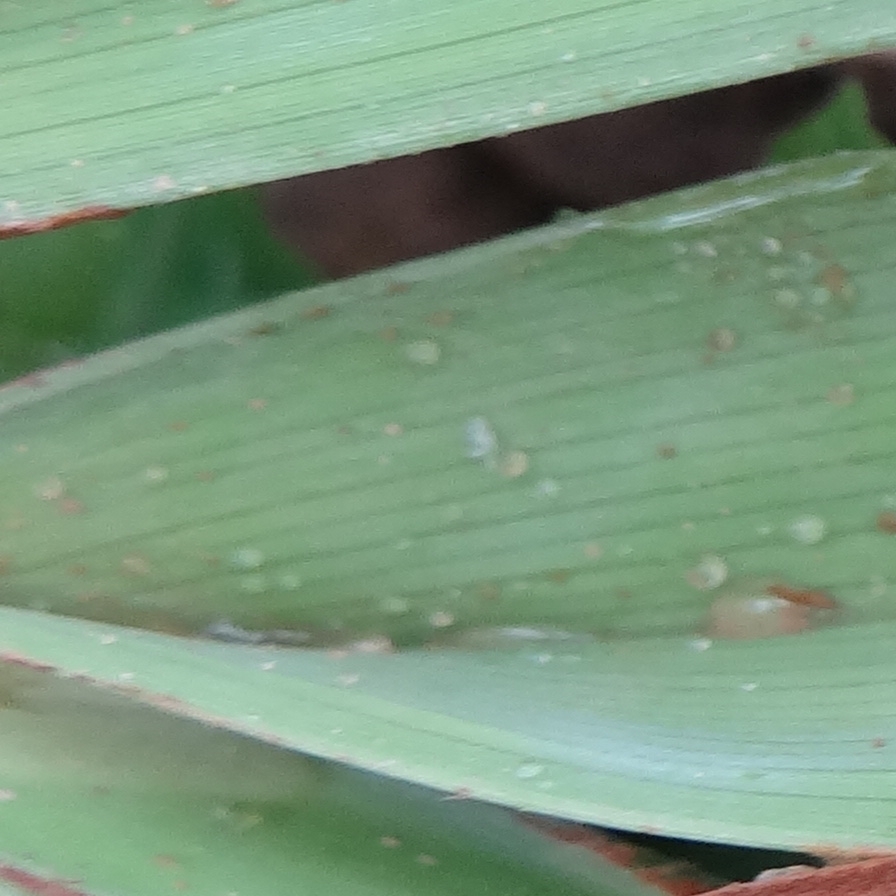
Label: Honey